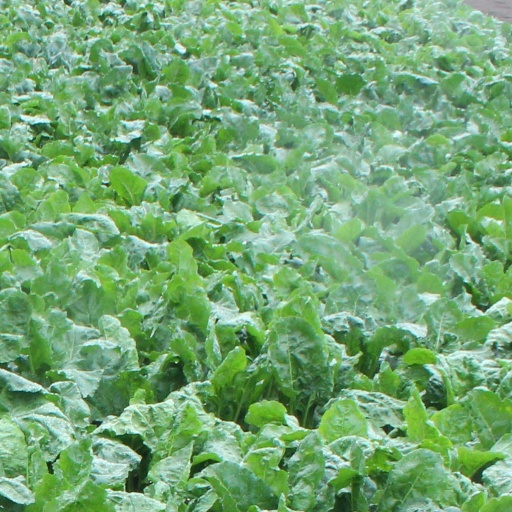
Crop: sugar beet